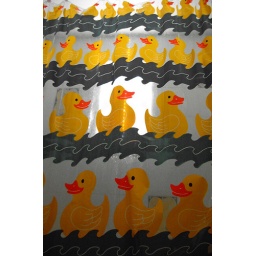
yellow ducks don't exist in nature